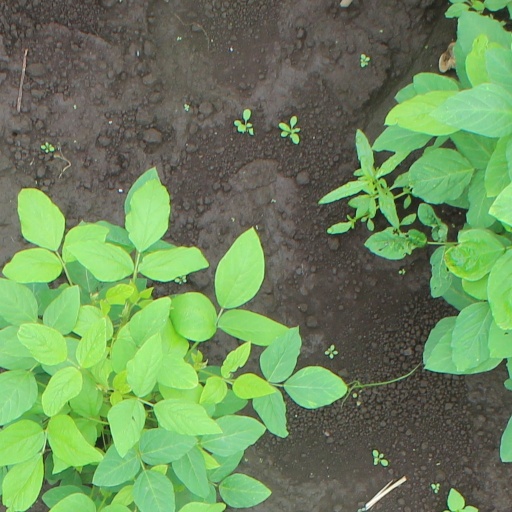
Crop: soybean